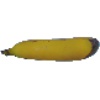
Label: Banana 1